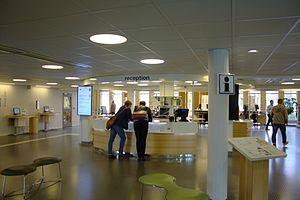
La bibliothèque universitaire d'Umeå est une bibliothèque à Umeå, dans la province de Västerbotten en Suède.